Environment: real
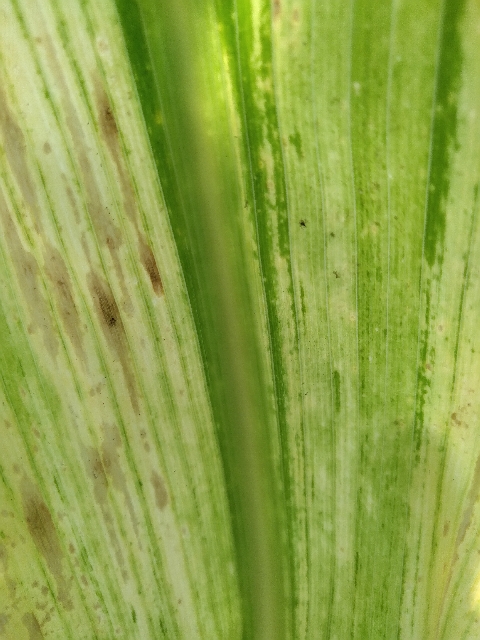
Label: lethal_necrosis